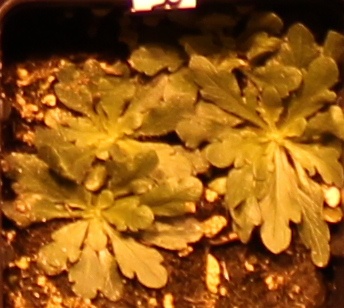
Label: Horseweed